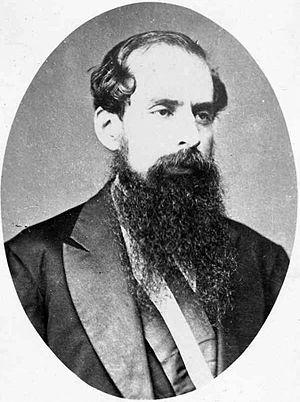
Les élections de 1870 voient s'opposer 3 candidats :
Les élections présidentielles en Colombie sont des élections organisées en Colombie et dans les entités qui l'ont précédée en vue de la désignation du président et éventuellement du vice-président.
Cet article traite du président de la République de Colombie, qui est le chef de l'État et du gouvernement de la Colombie.